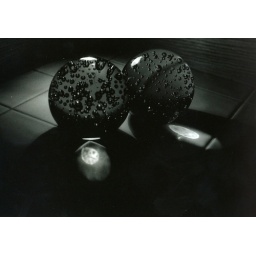
air bubbles in glass balls